Taryn Hemmings

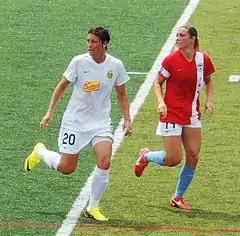
July 4, 2013; in Chicago Red Stars vs Western New York Flash, Abby Wambach-20 marked by Taryn Hemmings-14

During the 2011–2012 off-season, she joined Canberra United in Australia's W-League as both a forward and right back to win the Westfield W-League premiership and Grand Final. Hemmings made a total of 10 appearances with nine starts, and finished second on the team in goals scored with four. She was named Player of the Match twice, including the semi-final-round win over Melbourne Victory.